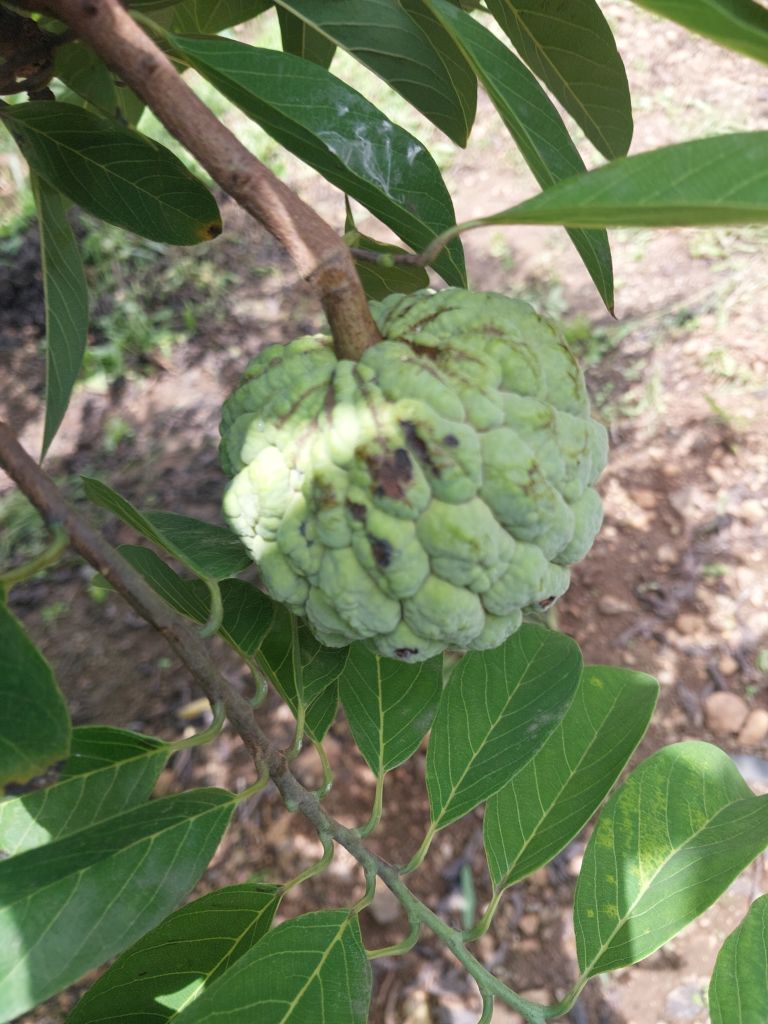
Disease label: Blank Canker